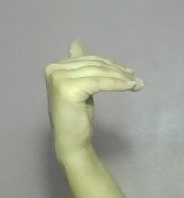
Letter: khaa